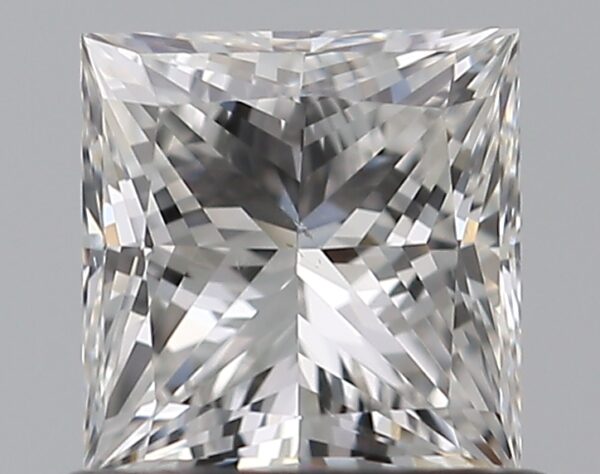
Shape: princess
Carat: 0.7
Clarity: VS2
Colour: F
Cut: EX
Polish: EX
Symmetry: VG
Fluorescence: F
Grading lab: GIA
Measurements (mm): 4.91 x 4.82 x 3.44